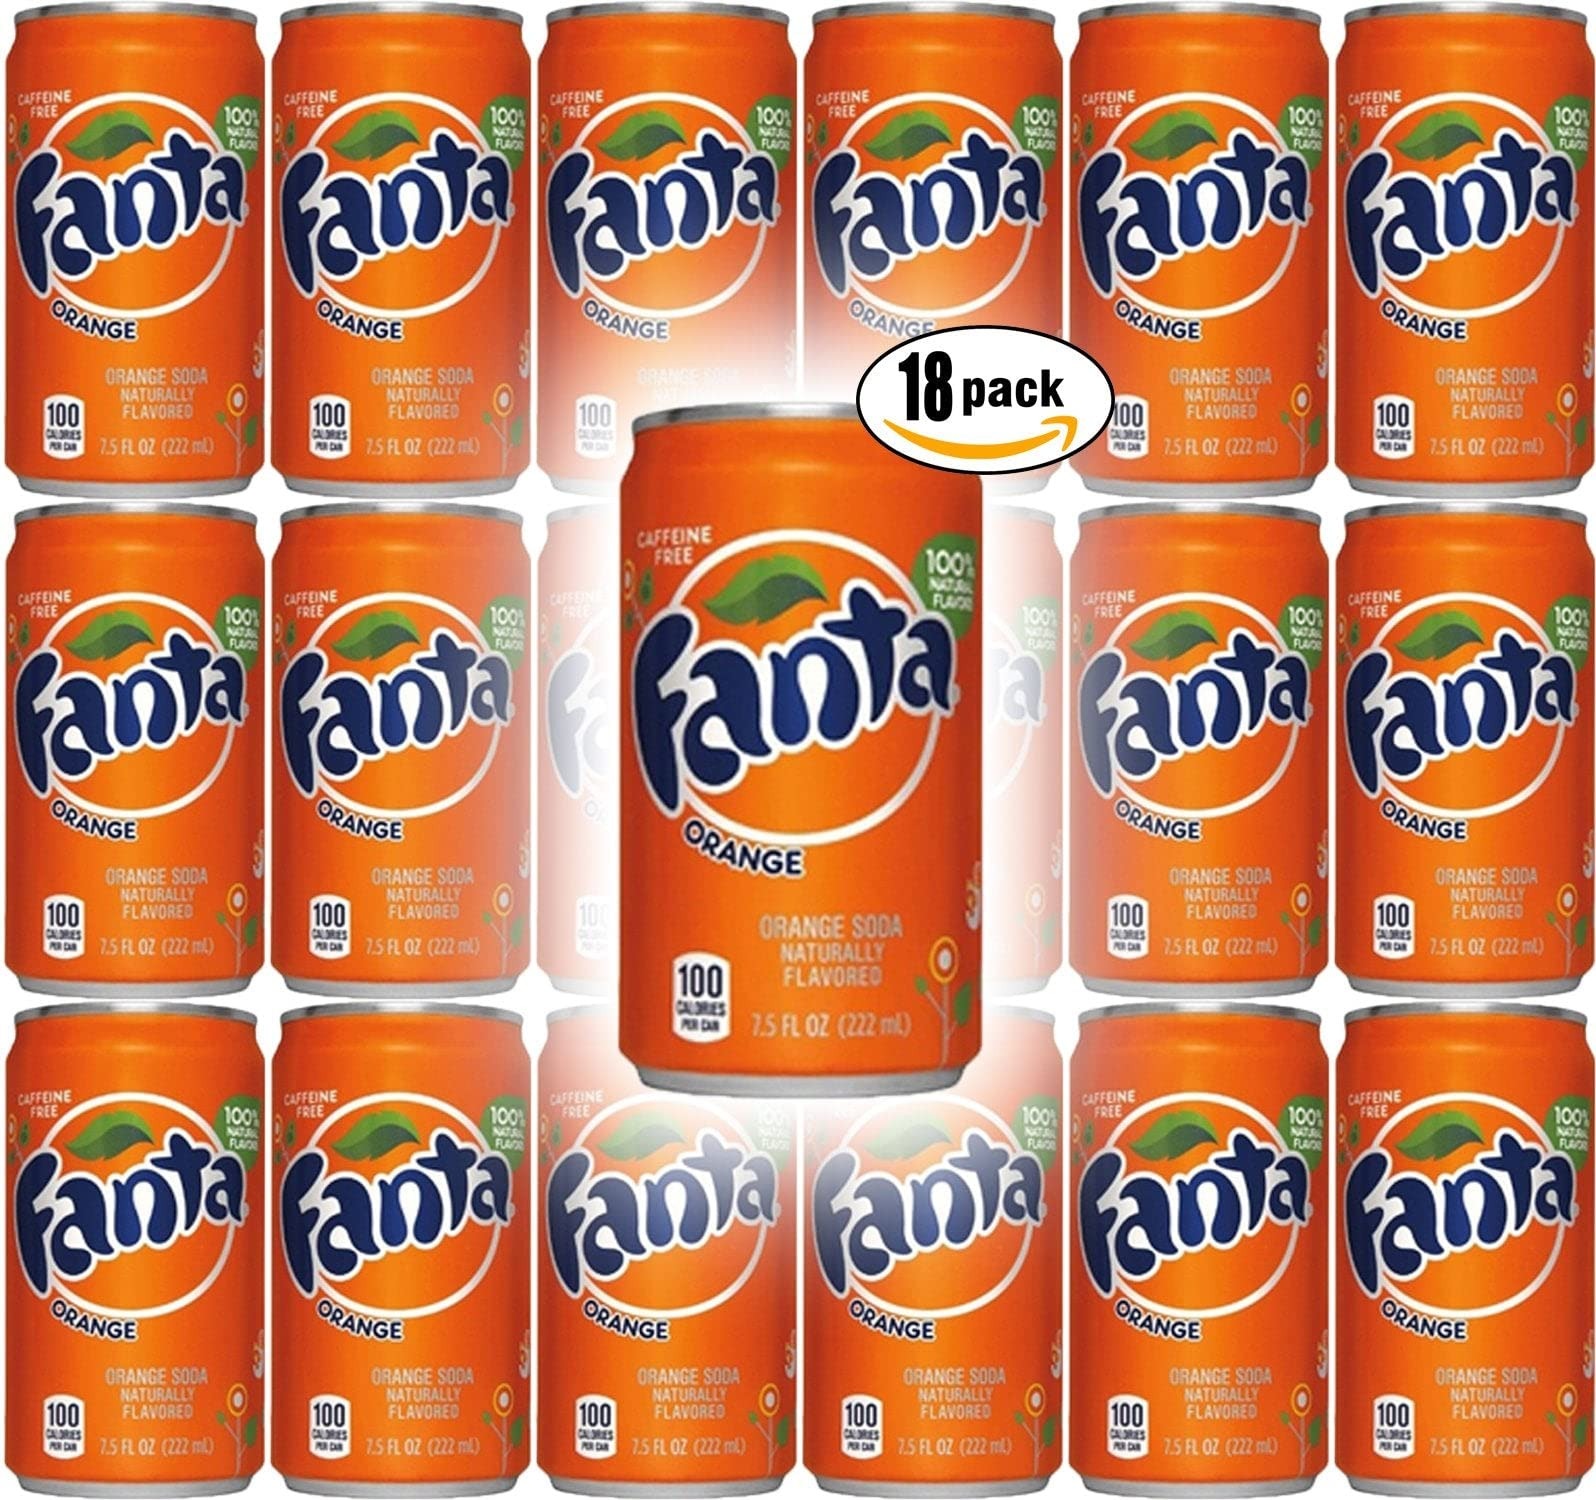
Item Name: Fanta Orange Soda, 7.5 Fl Oz Mini Cans (Pack of 12, Total of 90 Fl Oz)
Value: 135.0
Unit: Fl Oz

Price: 6.58